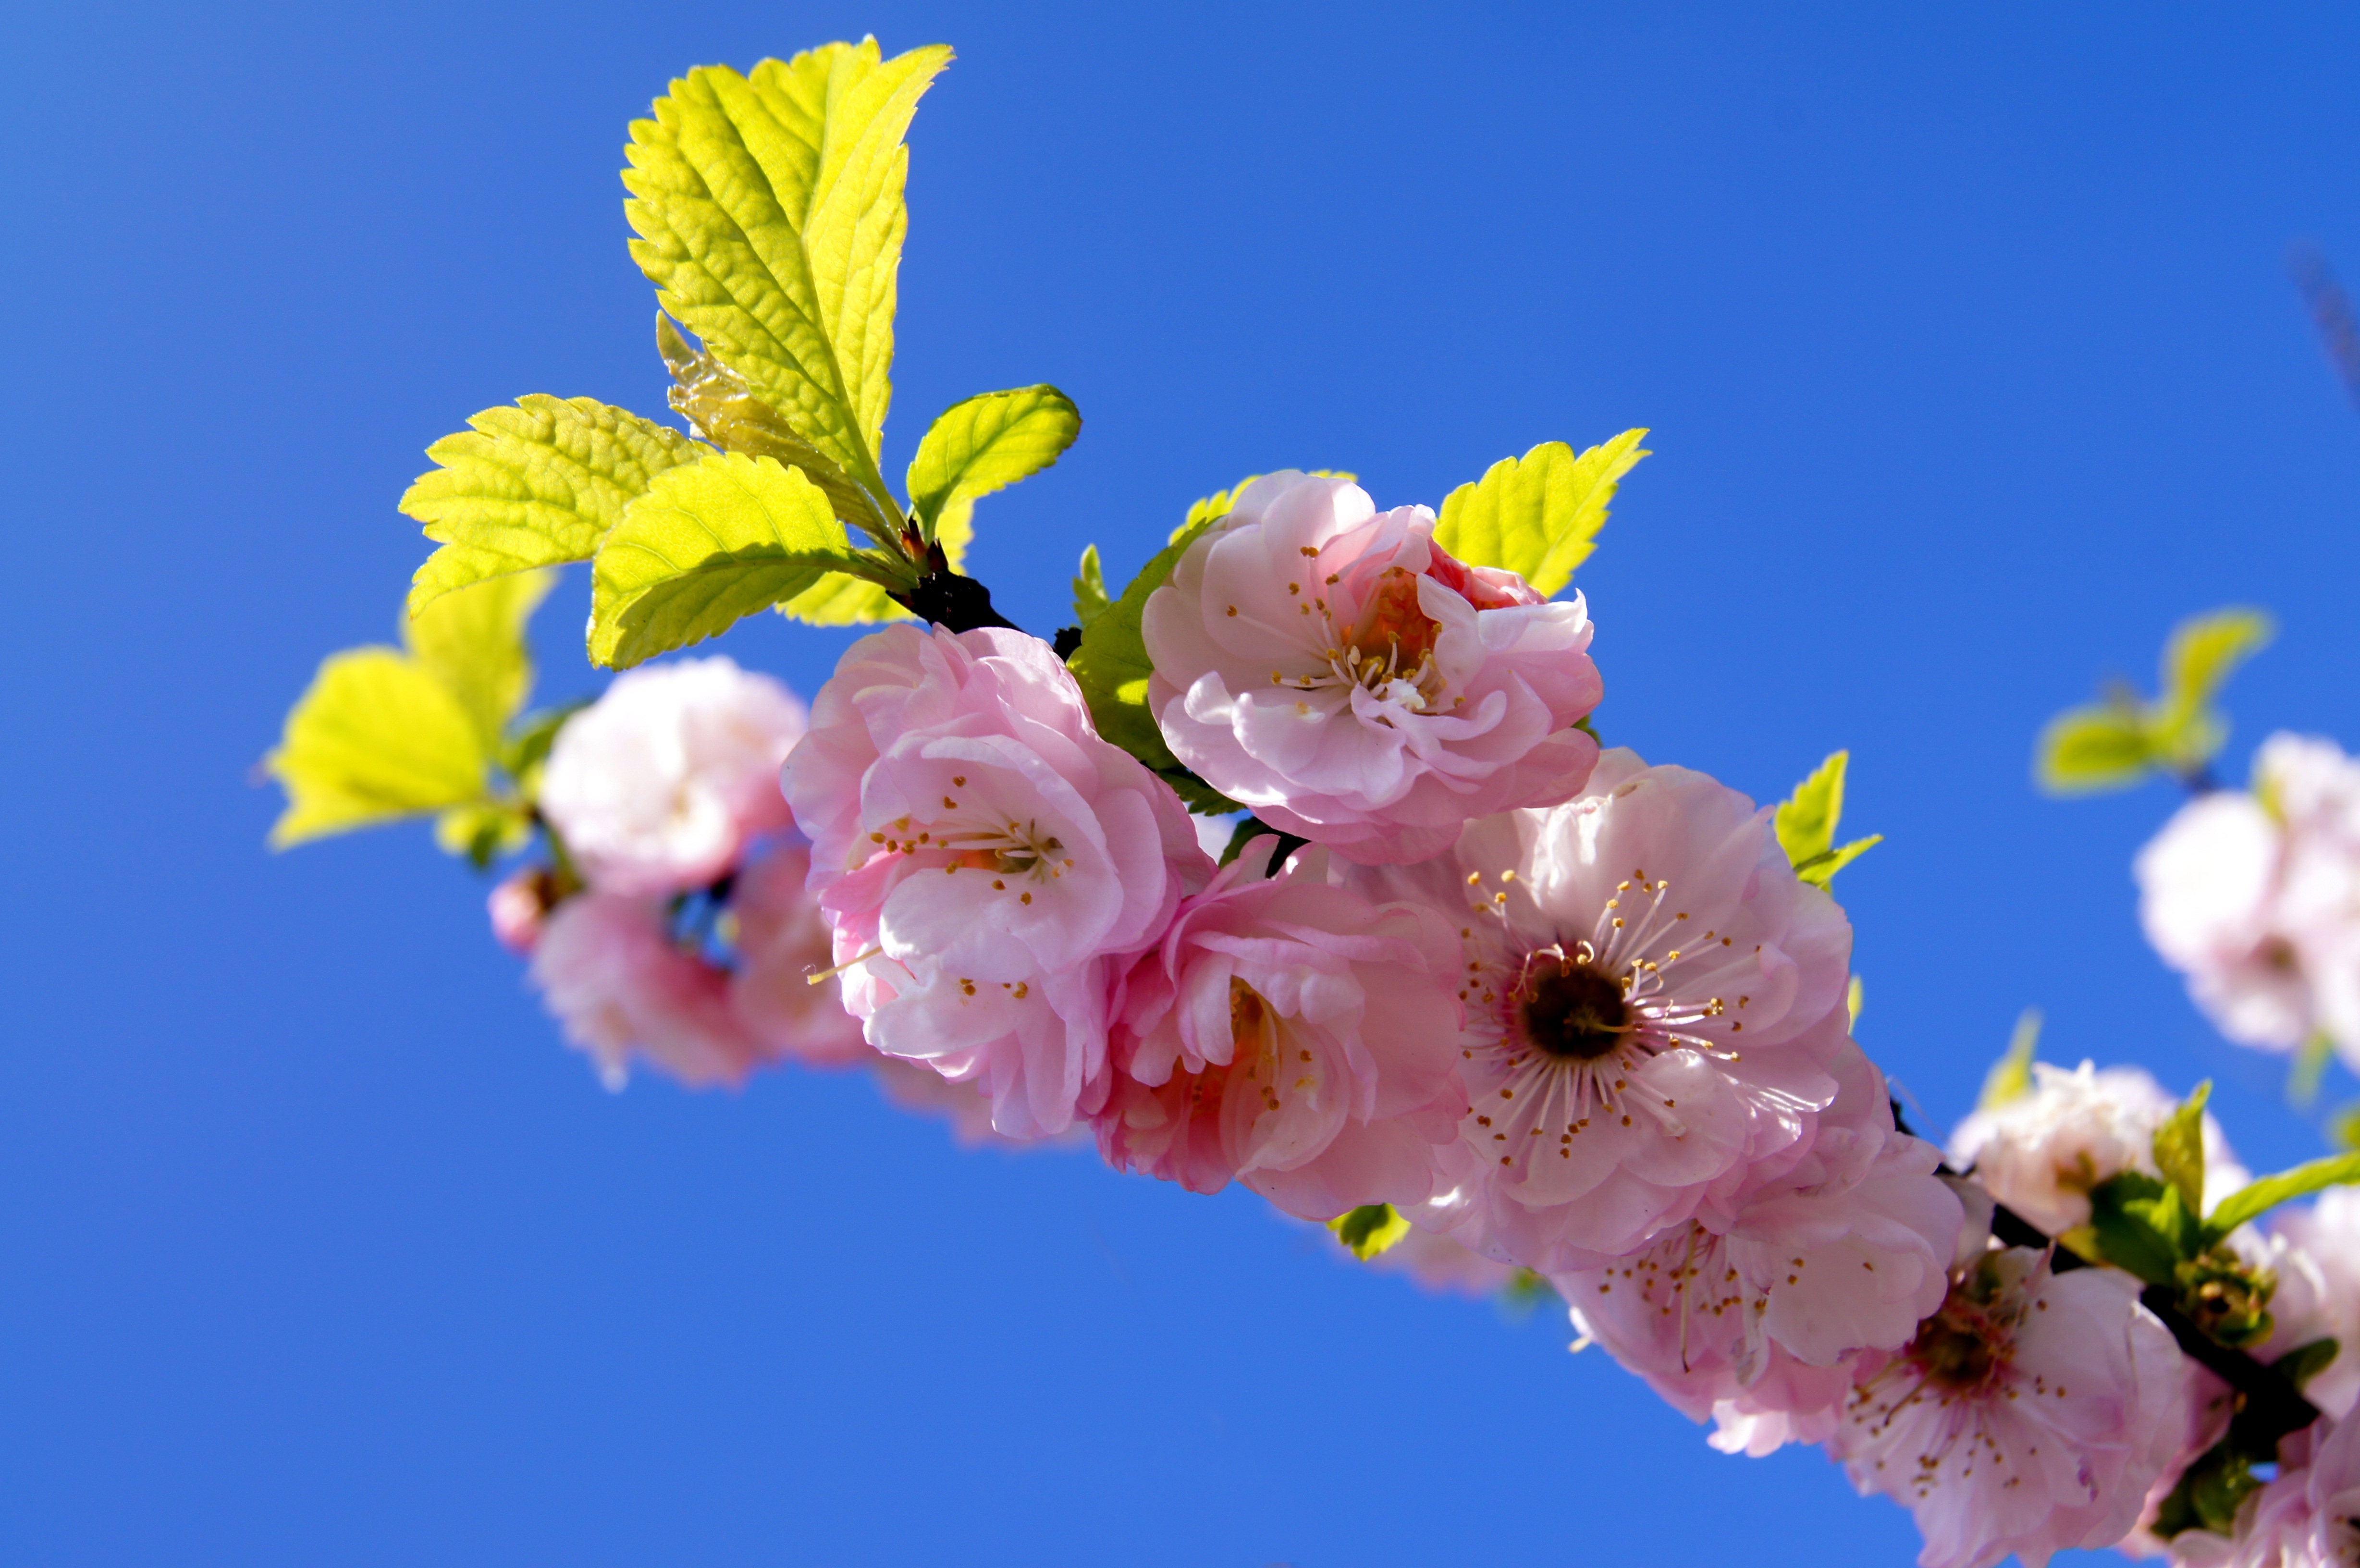
landscape, tree, nature, branch, blossom, plant, fruit, flower, petal, food, spring, produce, fresh, flora, cherry blossom, roses, flower picture, pink flower, macro photography, flowering plant